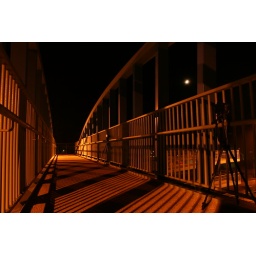
Trying a few long exposures on a bridge over the main road by Tangmere. I liked the patterns on the floor.